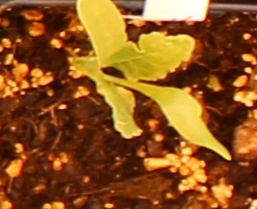
Label: Sugar beet